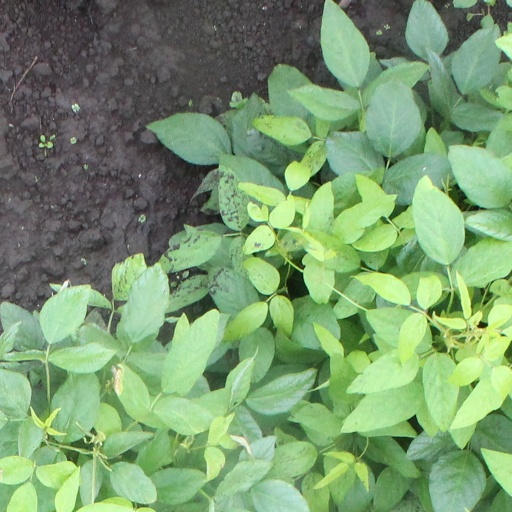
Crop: soybean